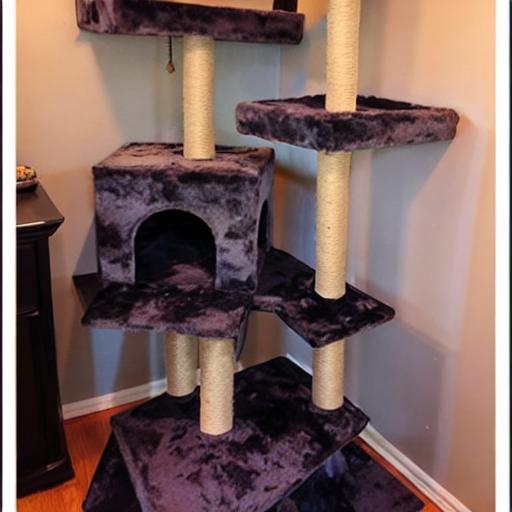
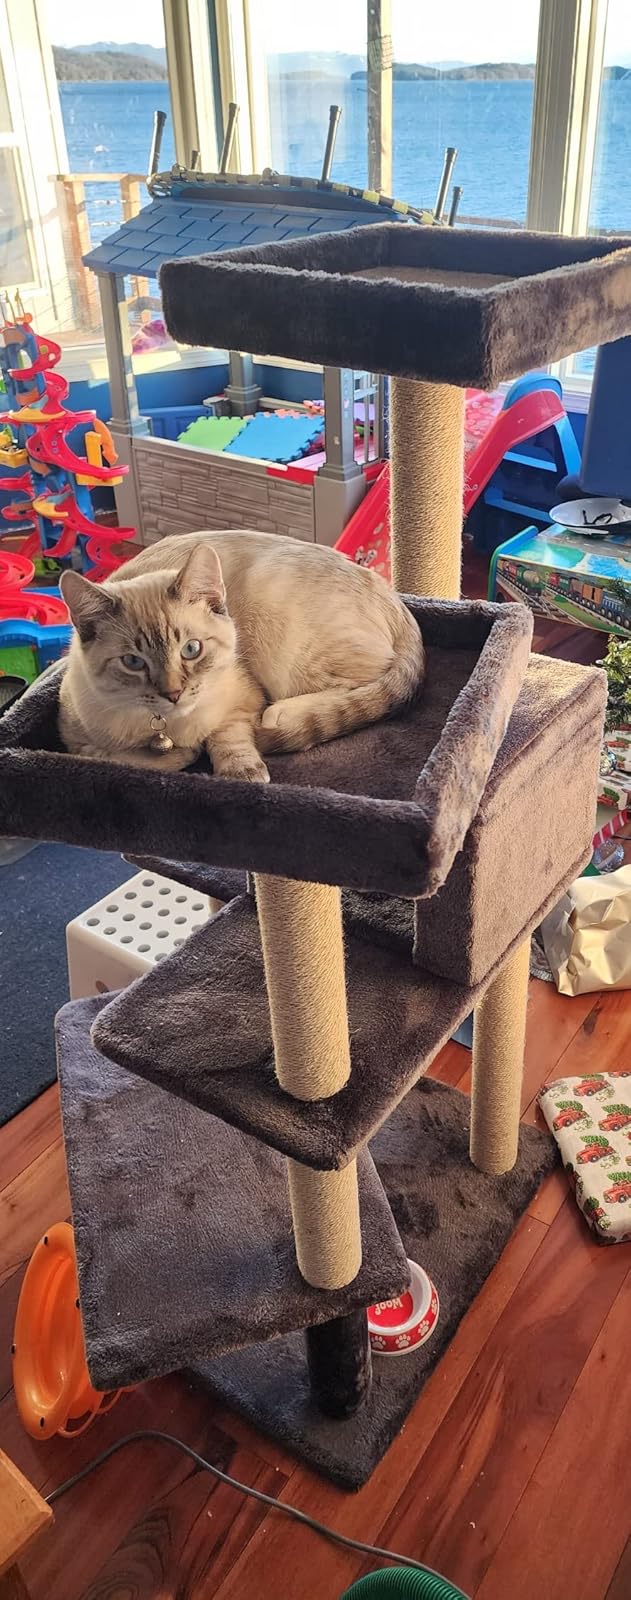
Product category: items_cat tree
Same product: no